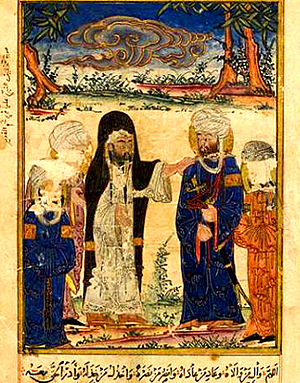
Ali
Muhammed velsigner Ali
ʿAlī ibn Abī Ṭālib var den islamiske profet Muhammeds svigersøn og fætter og indtager en fremtrædende stilling inden for islam. Shiamuslimer mener, at han er den første af de tolv ufejlbarlige imamer, der er Muhammeds retmæssige efterfølgere som leder af muslimerne. Ifølge shiamuslimer havde Muhammed selv forudsagt, at de rette efterfølgere var "tolv personer fra Quraysh-stammen", og at Ali var den første mand, som troede på Muhammeds åbenbaringer fra Gud. Ali var på det tidspunkt omkring ni år. Ifølge sunnimuslimer var han den fjerde "retledte" kalif efter Abū Bakr, ʿUmar og ʿUthmān.